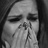
Emotion: sad